Adolph Carl Peter Callisen

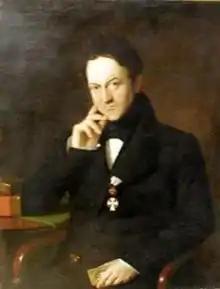
Portrait of Callisen by Bernhard Axel Bendixen (1837)

Adolph Carl Peter Callisen (8 April 1786 in Glückstadt – 7 March 1866 in Wandsbek) was a German-Danish physician and lexicographer.